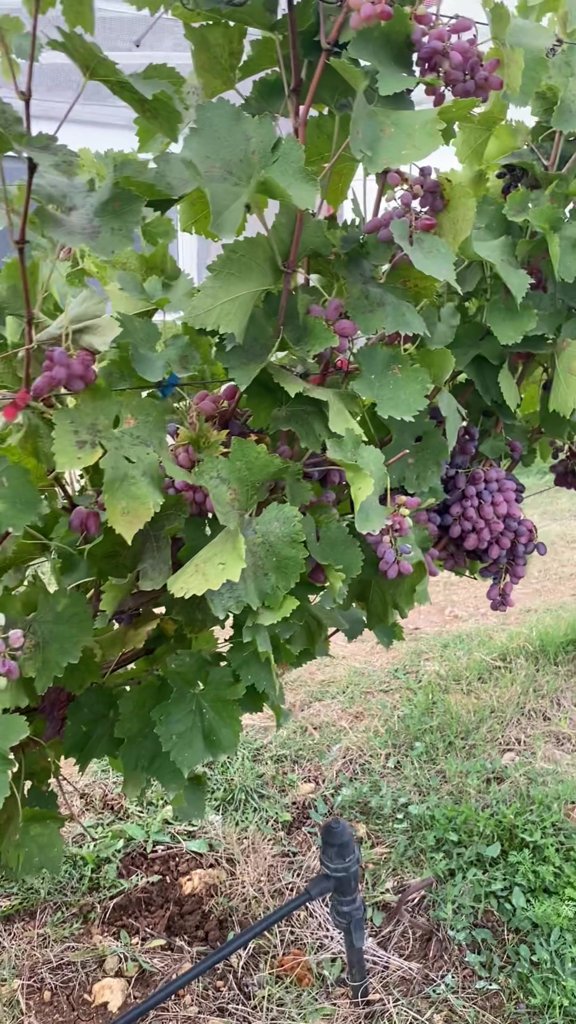
Berries visible: 167
Grape clusters: 9